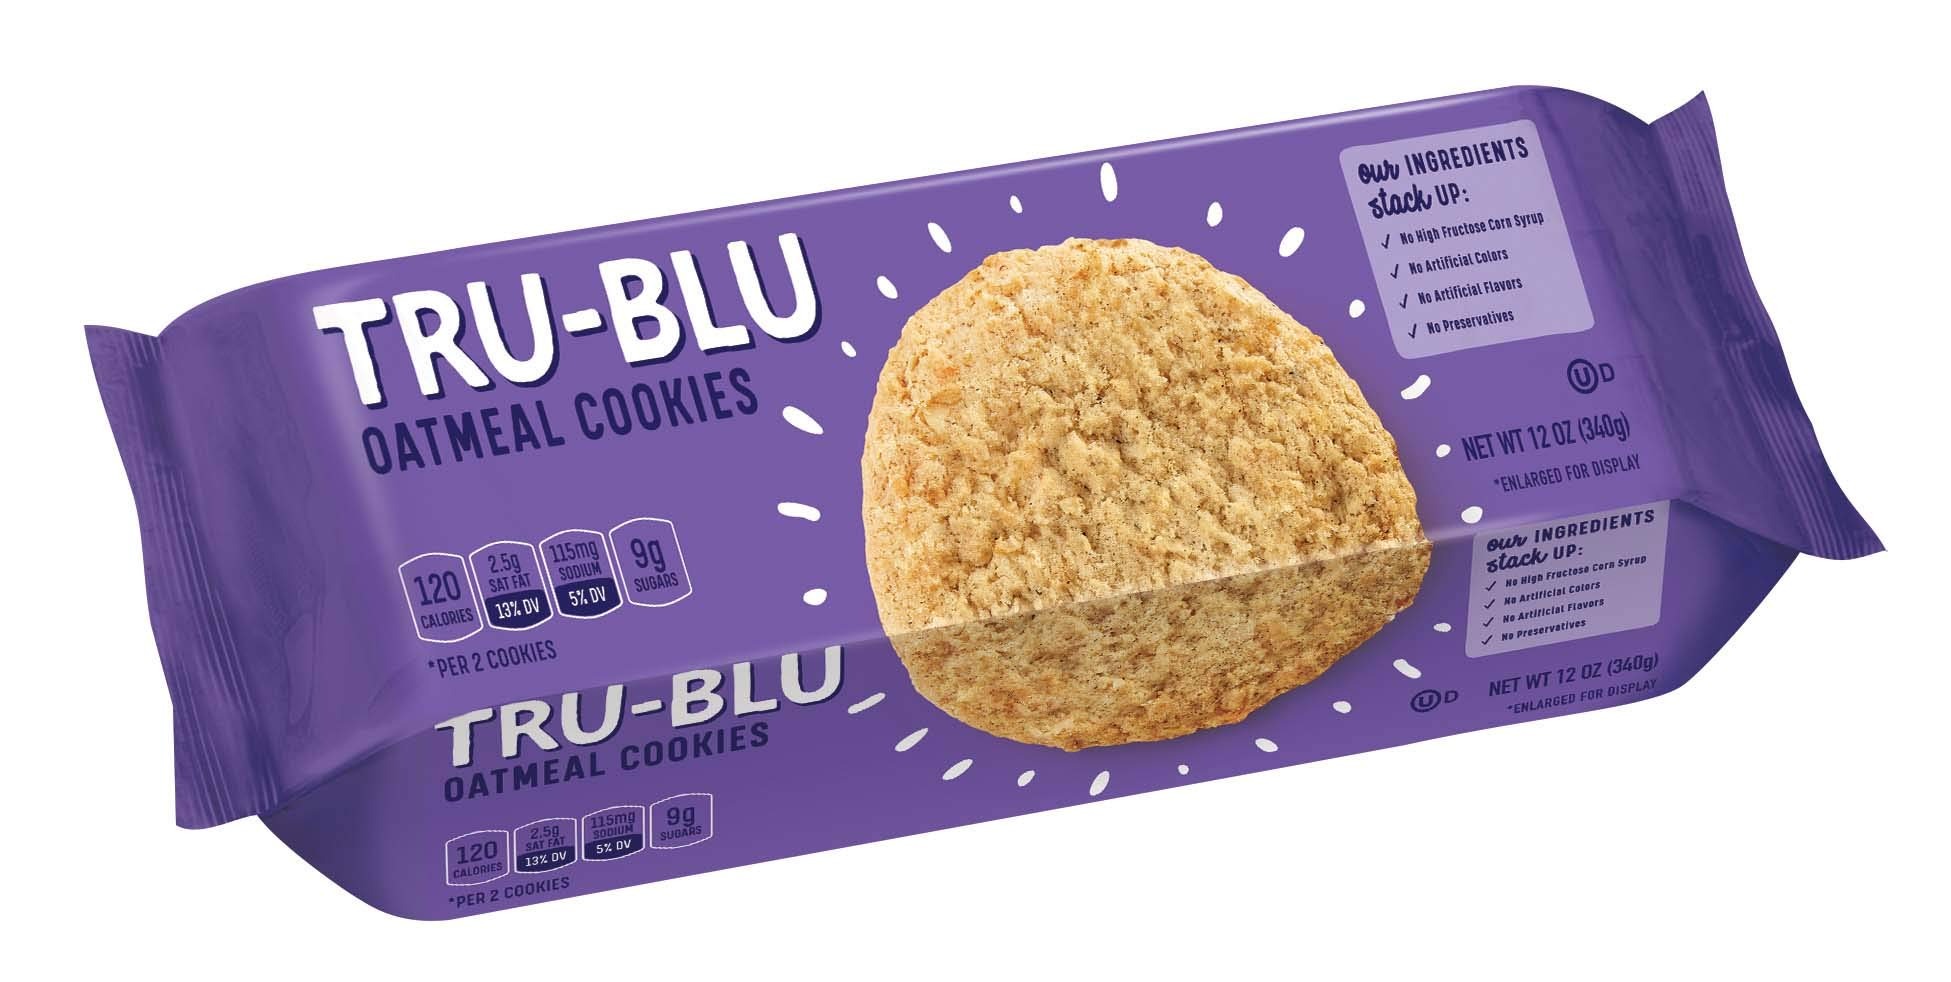
Item Name: Tru-Blu Oatmeal Home Style Cookies | No artificial ingredients | No High Fructose Corn Syrup | Made in the USA | 12 Ounce (Pack of 3)
Bullet Point 1: UNIQUE FLAVOR: Wholesome, Tasty Oatmeal Cookies
Bullet Point 2: BETTER FOR YOU: No preservatives, No artifical colors or flavors, and no high Fructose Corn Syrup.
Bullet Point 3: THOUGHTFULLY MADE: Not just another clean label brand - our flavors are out of this world!
Bullet Point 4: PORTABLE TREAT: Convenient, ready to eat, cookies packaged in a 12-ounce tray
Bullet Point 5: TRU BLU: A Tru Treat
Value: 3.0
Unit: Count

Price: 19.12